Jochen Rindt

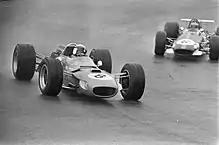
Black-and-white photograph of two Formula One cars driving on a wet track

Rindt was buried at the central cemetery (Zentralfriedhof) in Graz on 11 September 1970. At his funeral, Joakim Bonnier gave the eulogy, saying: